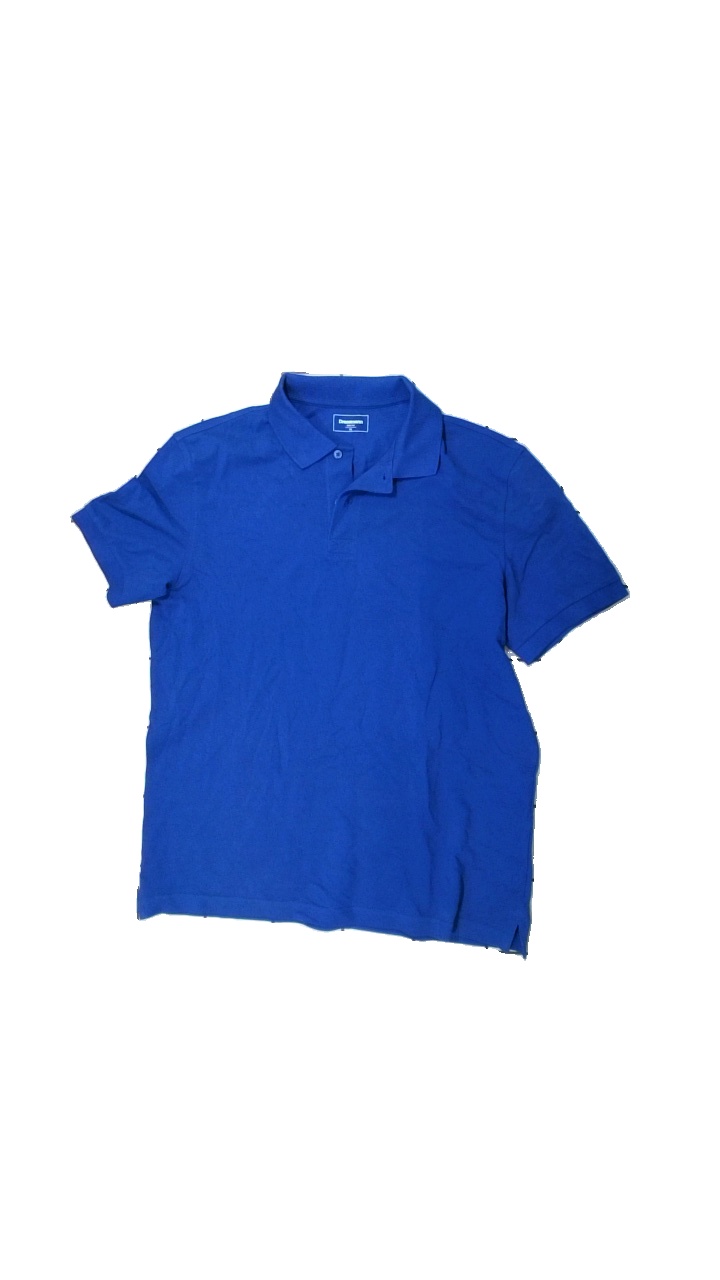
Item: T-shirt (Men)
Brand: Dressman
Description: Blue t-shirt with collar
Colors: Blue
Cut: Regular
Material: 100% Cotton
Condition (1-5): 5
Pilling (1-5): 5
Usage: Reuse
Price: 100-150